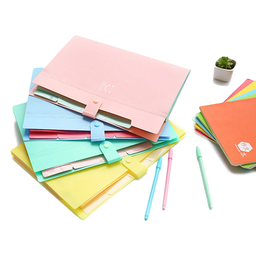
Label: paper